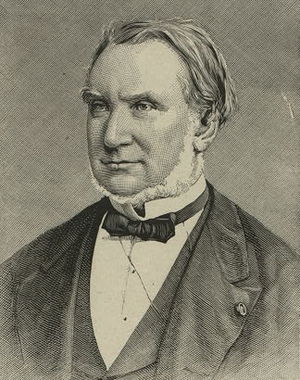
Henri Dupuy de Lôme
Stanislas Charles Henri Dupuy de Lôme var en fransk skibskonstruktør. Han var søn af en søofficer og blev født i Ploemeur, nær ved Lorient i Bretagne. Han fik sin ingeniøruddannelse på École Polytechnique og skibsingeniør-akademiet École des ingénieurs-constructeurs des vaisseaux royaux i Paris. I årene mellem 1840 og 1870 var han en særdeles aktiv konstuktør.